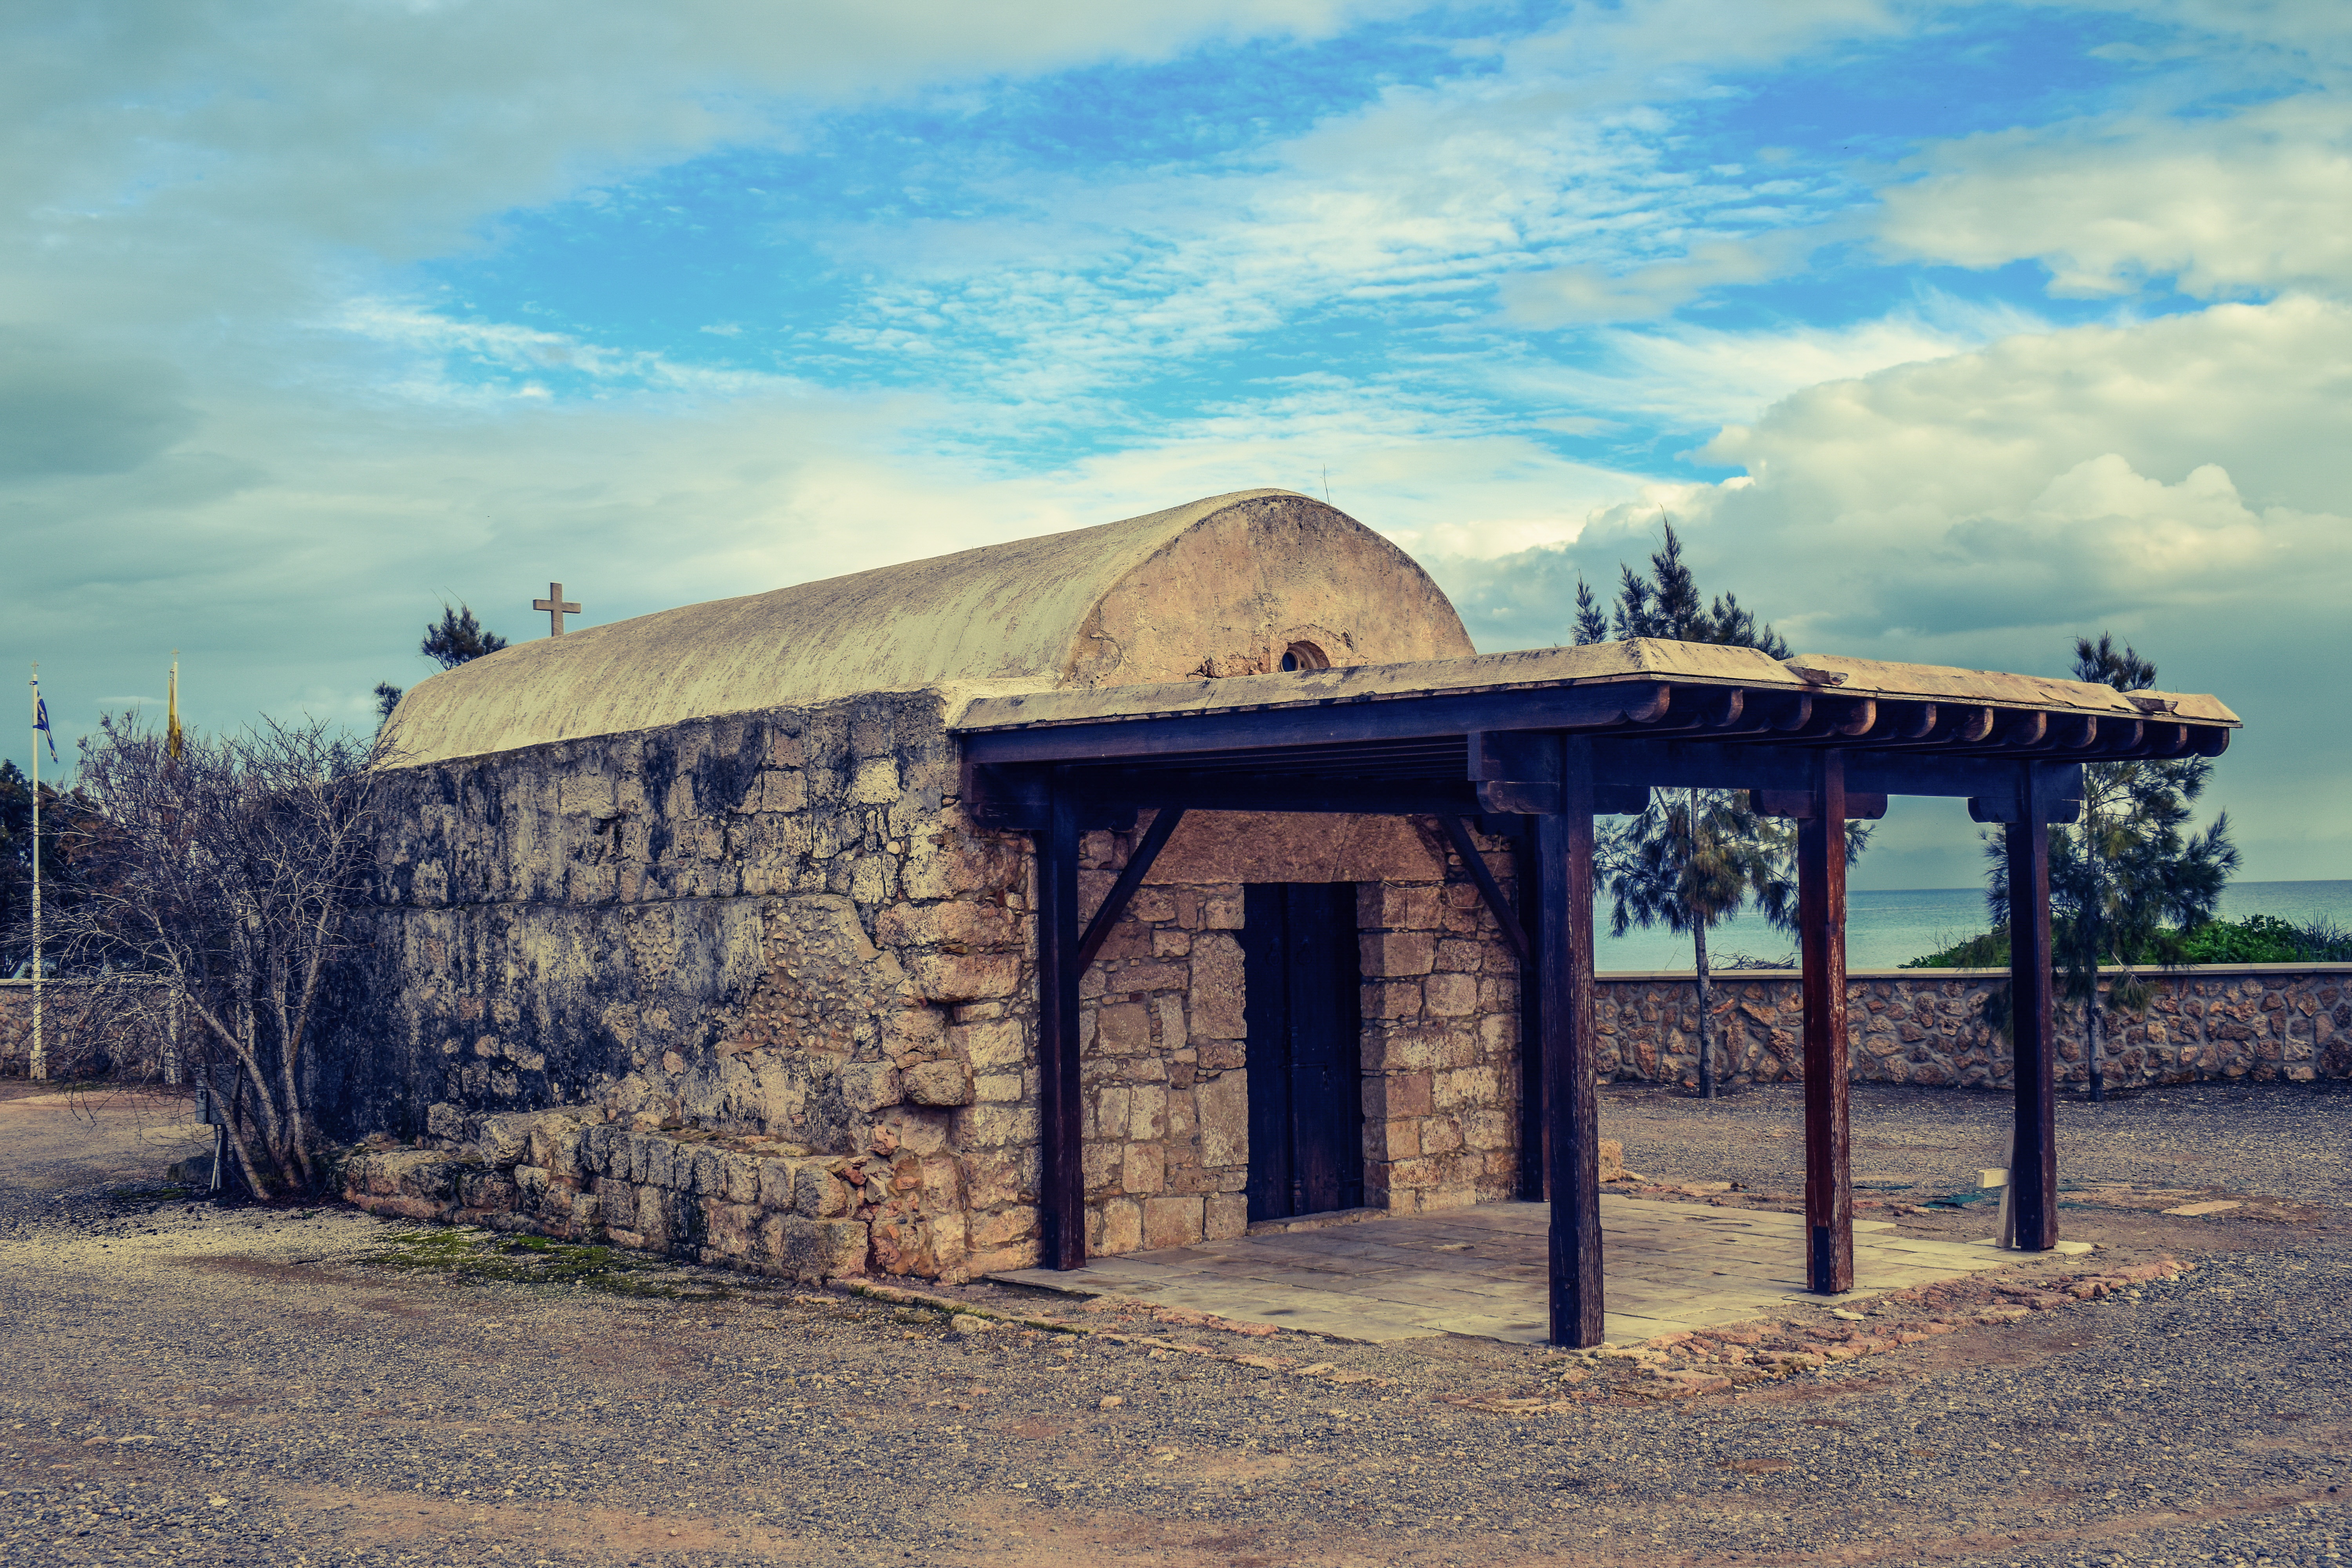
landscape, sea, architecture, wood, bridge, old, religion, church, chapel, christianity, orthodox, cyprus, rural area, ancient history, potamos liopetri